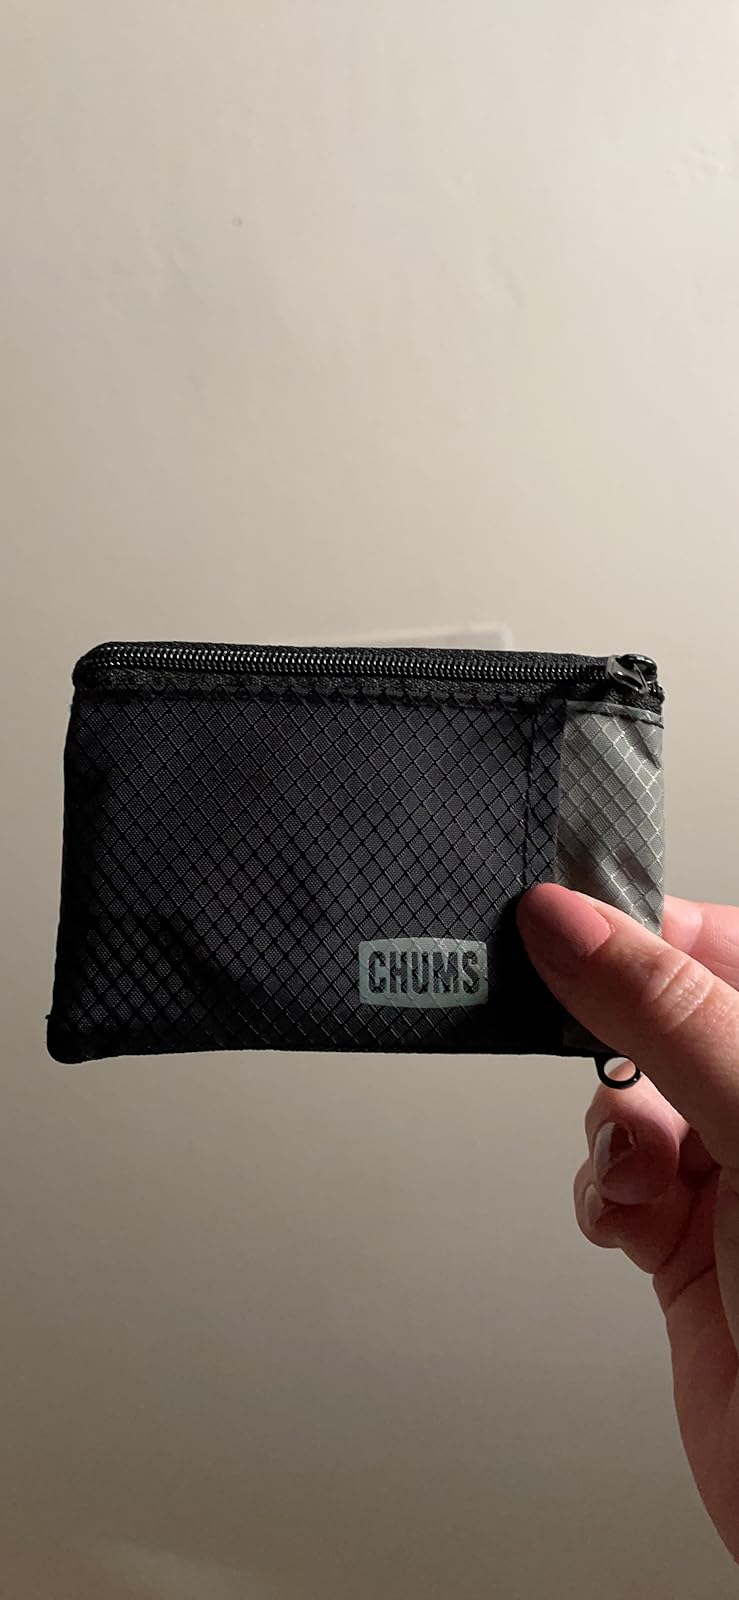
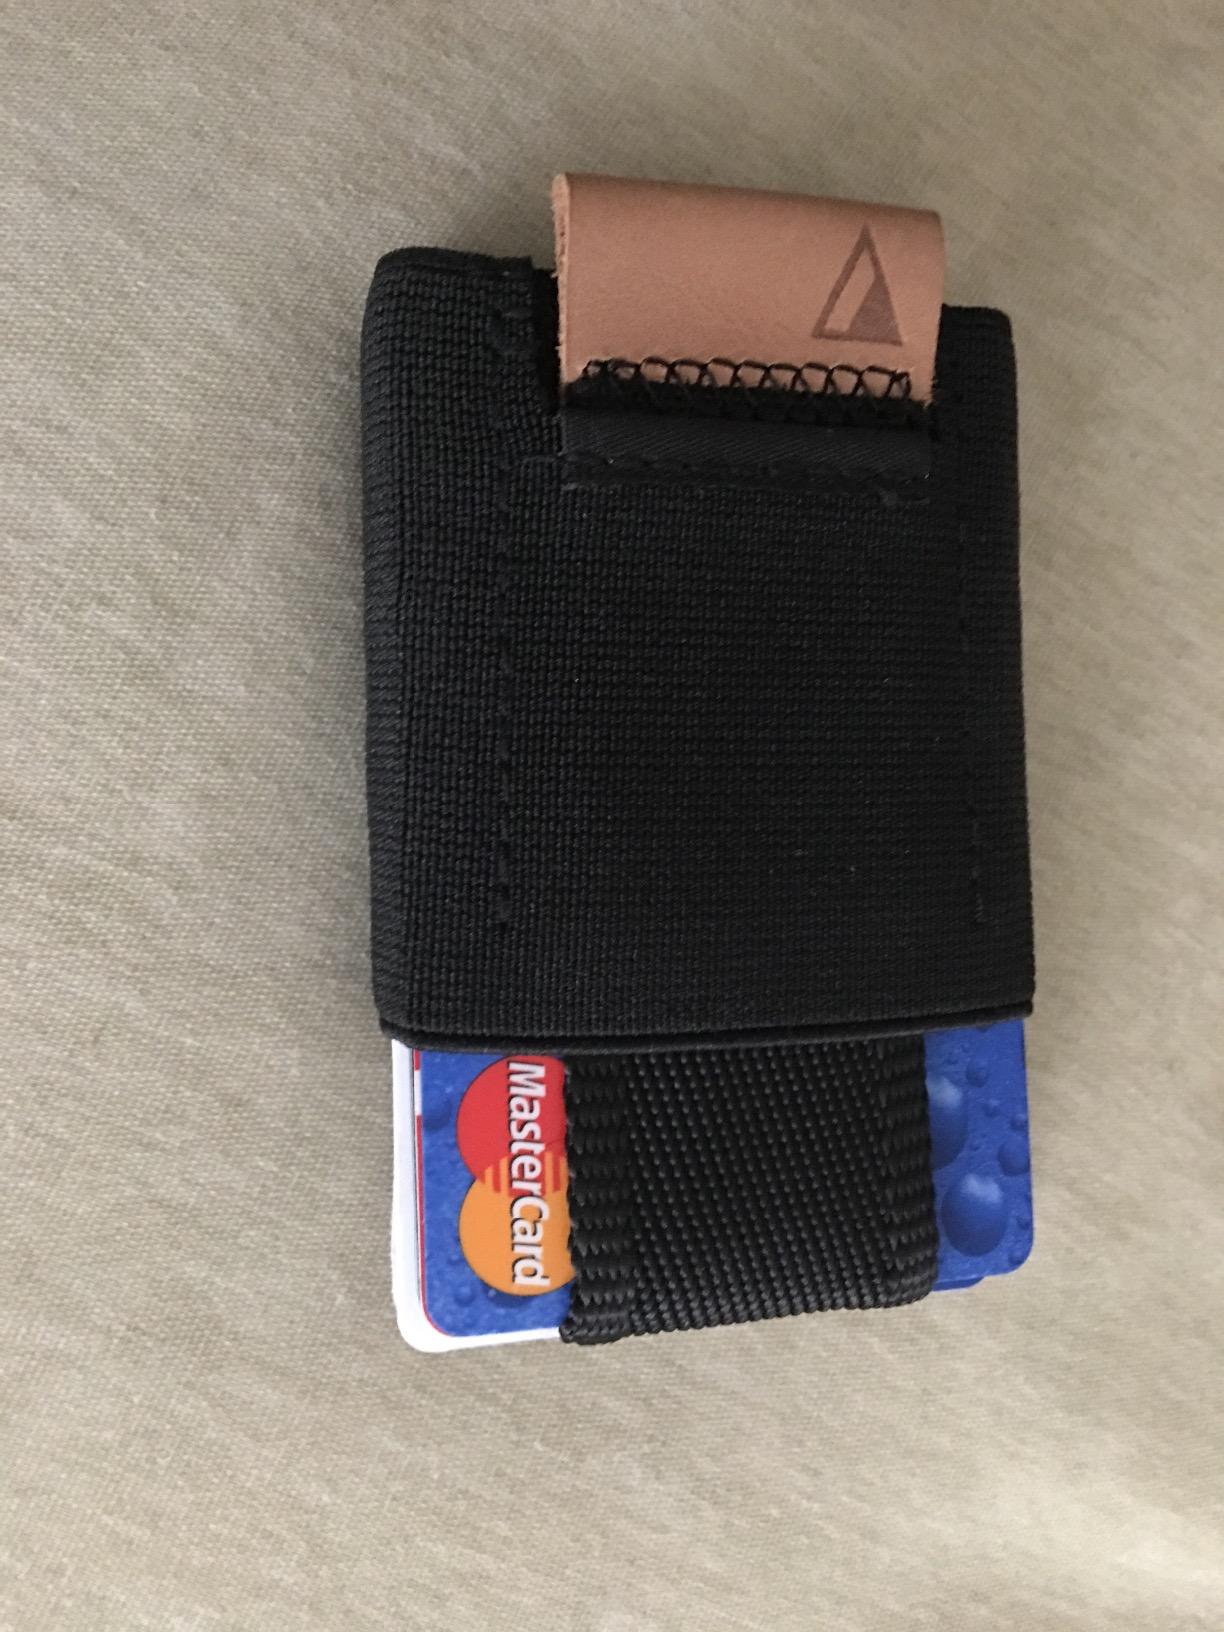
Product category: accessories_wallet
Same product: no